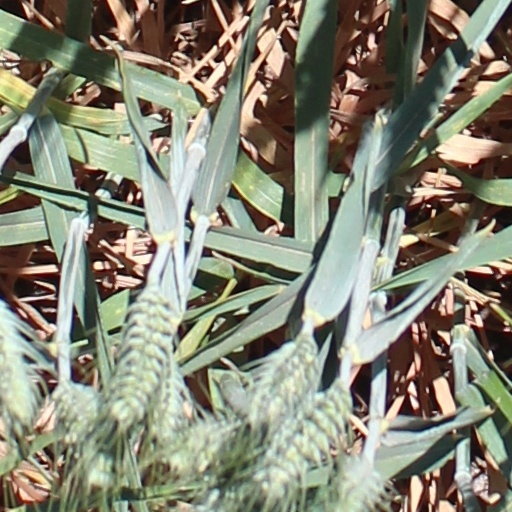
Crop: wheat